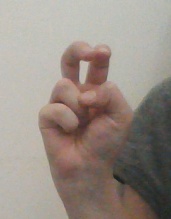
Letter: toot